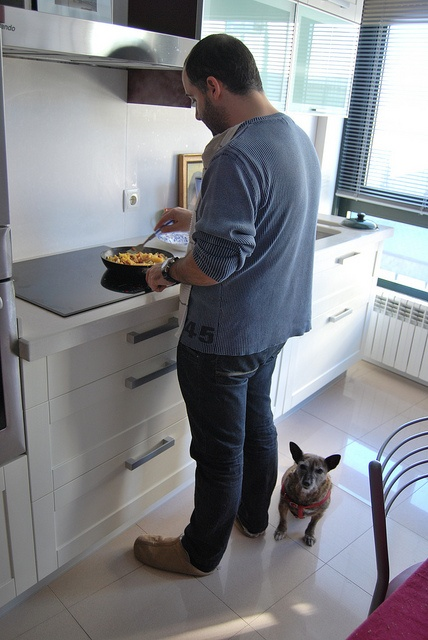
A man standing in a kitchen preparing food.
A man is cooking something in a pan on the stove.
Man preparing food on a cook top in a kitchen with a small dog at his feet.
a man with a beard is cooking and a black and gray dog
A man in blue shirt in kitchen peppering food next to a dog.